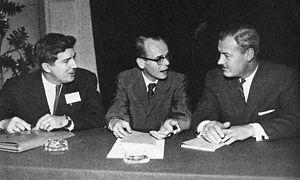
Jean Marchand et Gérard Picard (CTCC) en discussion avec Roger Provost (FTQ)
Cet article traite des événements qui se sont produits durant l'année 1961 au Québec.
Jean Marchand, né le 20 décembre 1918 à Champlain et mort le 28 août 1988 à Saint-Augustin-de-Desmaures, est un syndicaliste et un homme politique canadien-français.
Roger Provost, né à Montréal le 26 juin 1911 et mort le 20 octobre 1964 dans la même ville, est un journaliste, agent d'assurance et syndicaliste québécois. Il est le premier président de l'histoire de la Fédération des travailleurs et travailleuses du Québec, poste qu'il occupe de 1957 jusqu'à sa mort en 1964.